RCW 49

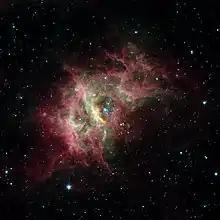
RCW 49 by the Spitzer Space Telescope

RCW 49, also known as NGC 3247, is a H II region nebula located 13,700 light years away. Other designations for the RCW 49 region include NGC 3247 and G29 and it is commonly known as the Whirling Dervish Nebula. It is a dusty stellar nursery that contains more than 2,200 stars and is about 300-400 light years across. RCW 49 is recognized as among the brightest and most massive HII regions.